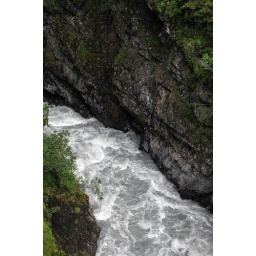
river view from train trestle, near Portage AK